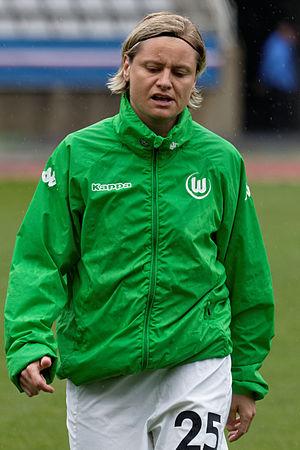
Martina Müller est une footballeuse allemande née le 18 avril 1980 à Cassel. Elle évolue au poste d'attaquante au VfL Wolfsbourg et en équipe d'Allemagne.